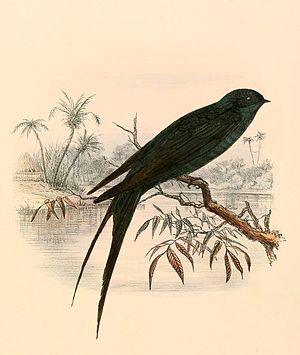
«